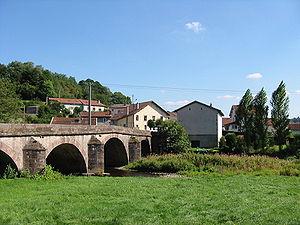
Jarménil (département des Vosges, France) Le pont sur la Vologne. Lëtzebuergesch: D'Bréck iwwer d'Vologne zu Jarménil.
Jarménil est une commune française située dans le département des Vosges, en région Grand Est.